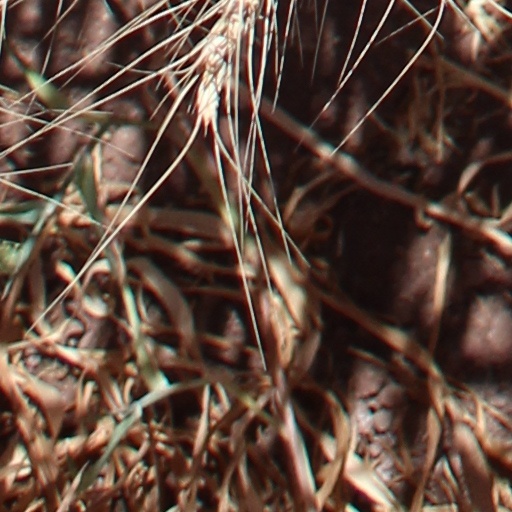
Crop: wheat